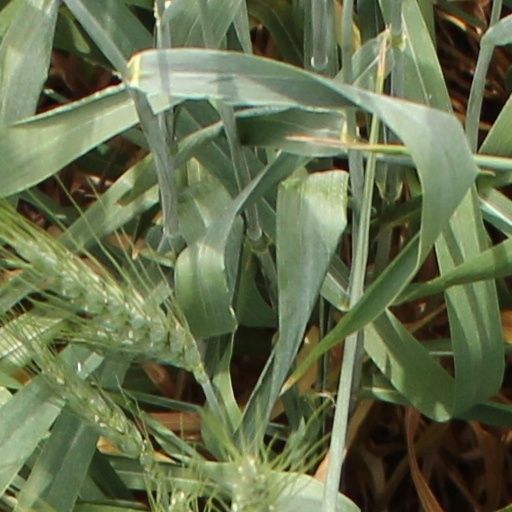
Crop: wheat